Kendo

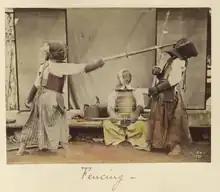
Kendo in the early Meiji period (1873)

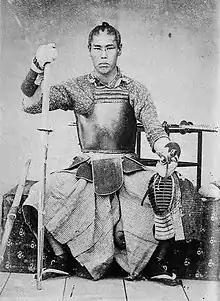
Takasugi Shinsaku, late Edo period kendo practitioner

Swordsmen in Japan established schools of "kenjutsu" (the ancestor of kendo). These continued for centuries and form the basis of kendo practice today. Formal kendo exercises known as "kata" were developed several centuries ago as "kenjutsu" practice for warriors. They are still studied today, in a modified form.